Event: Nepal Earthquake
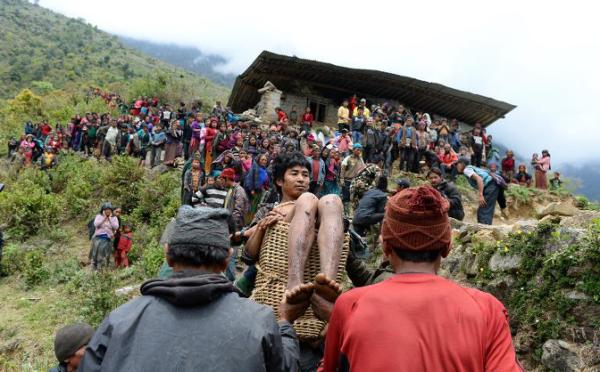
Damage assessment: no_damage